Pallid scops owl

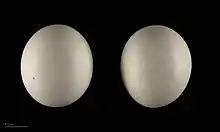
"Otus brucei" - MHNT

Breeding takes place any time between April and June, where 4 to 6 eggs are laid in a tree cavity, such as a woodpecker hole. Incubation takes approximately 27 days, and the juveniles are fledged at 30 days.